Playden

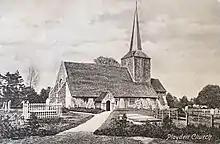
The parish church, as depicted in a postcard, circa 1905

The field in front of the Church formerly known as Beacon Oak Field was the site of a 15th century beacon at Sawcut (sic), sighting from Tenterden and Alomsbridge (about Newington Bridge, Kent, name has disappeared). The beacon was in the form of a tar filled barrel in an oak tree that was burnt down around 1930 but the stump remains.